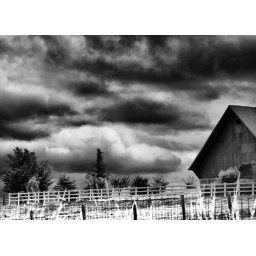
Looking up the hill - storm clouds over ranch - B&W